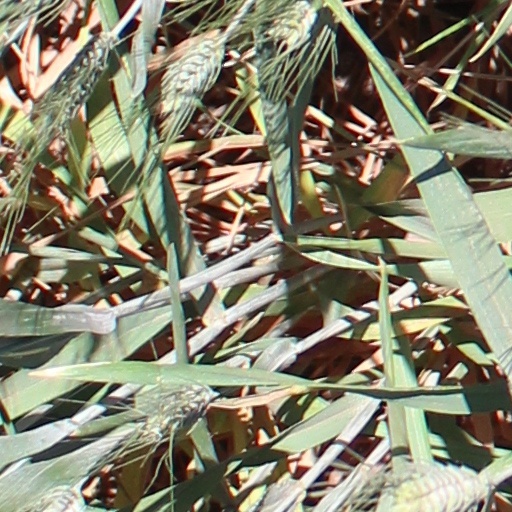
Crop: wheat